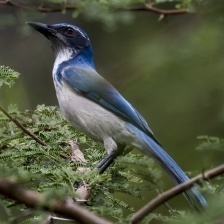
Species: CHARA DE COLLAR
Scientific name: CYANOLYCA ARMILLATA